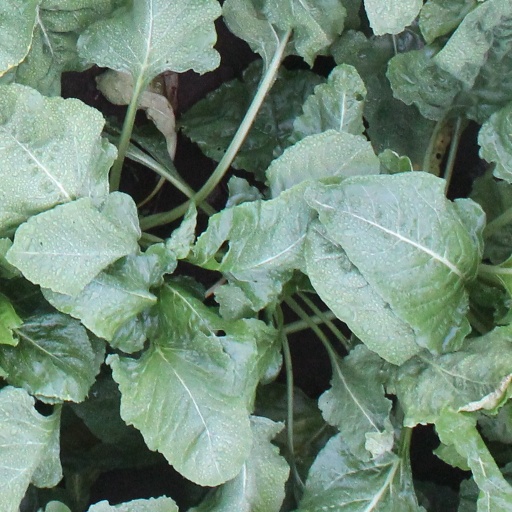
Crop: sugar beet